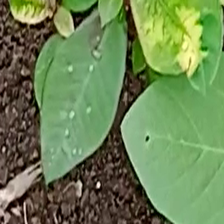
Weed species: Moti_dudhi(Euphorbia_geneculata_L)